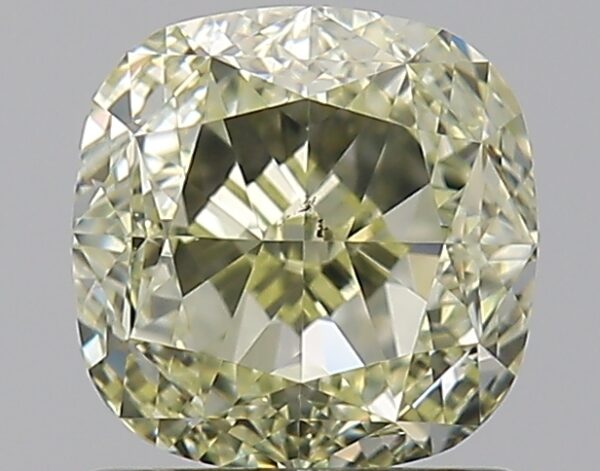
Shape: cushion
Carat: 1.3
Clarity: VS2
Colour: W-X
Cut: EX
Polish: EX
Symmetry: VG
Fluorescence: N
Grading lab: GIA
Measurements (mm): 5.87 x 5.84 x 4.08